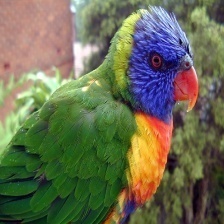
Species: RAINBOW LORIKEET
Scientific name: TRICHOGLOSSUS MOLUCCANUS
ImageNet parent category: lorikeet